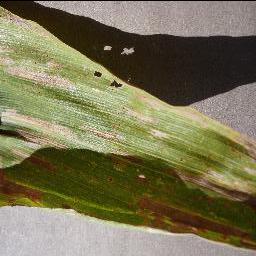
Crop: corn
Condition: (maize)_cercospora_spot_gray_spot